Holy Cow (2022 film)

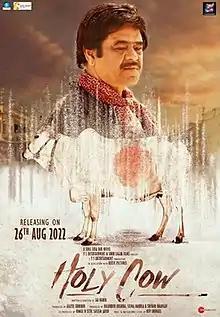
Official Release Poster

Holy Cow is a 2022 Indian Hindi-language satirical comedy film written and directed by Sai Kabir. Starring Sanjay Mishra,Tigmanshu Dhulia, Sadiya Siddiqui and Nawazuddin Siddiqui in a cameo appearance. It released on 26 August 2022.